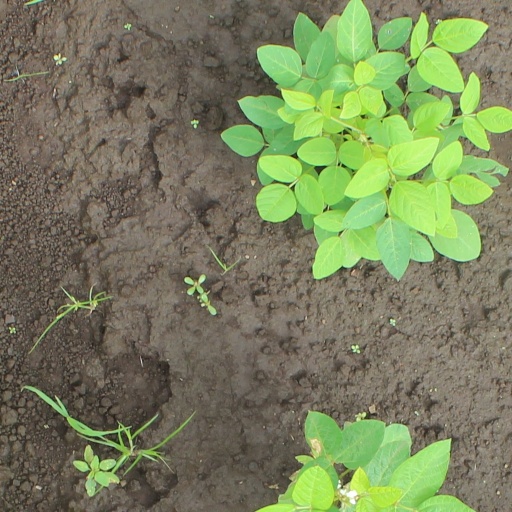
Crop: soybean